Di Ba't Ikaw

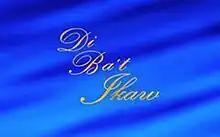
Title card

( / international title: "Love and Revenge") is a 1999 Philippine television drama romance series broadcast by GMA Network. Directed by Maryo J. de los Reyes, it stars Jessa Zaragoza, Angelika dela Cruz, Jao Mapa and Jomari Yllana. It premiered on May 17, 1999 on the network's Telebabad line up. The series concluded on October 29, 1999 with a total of 120 episodes.